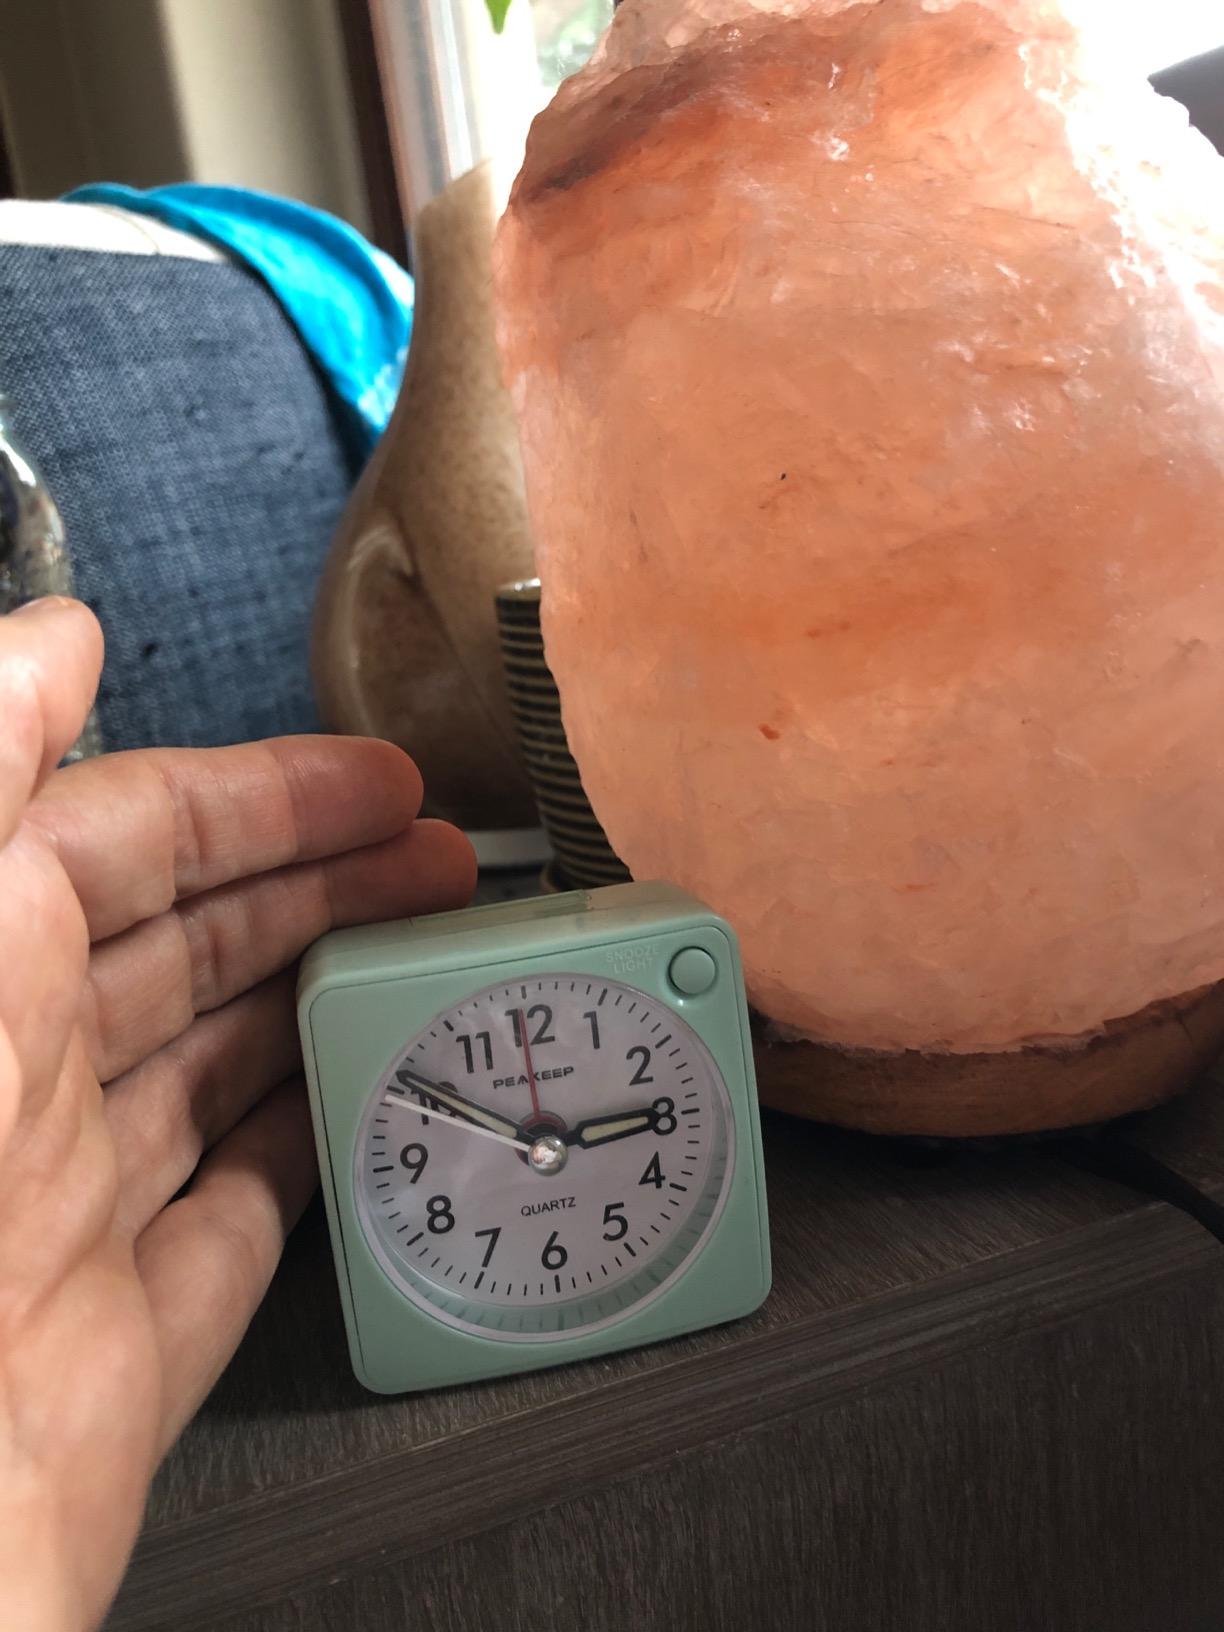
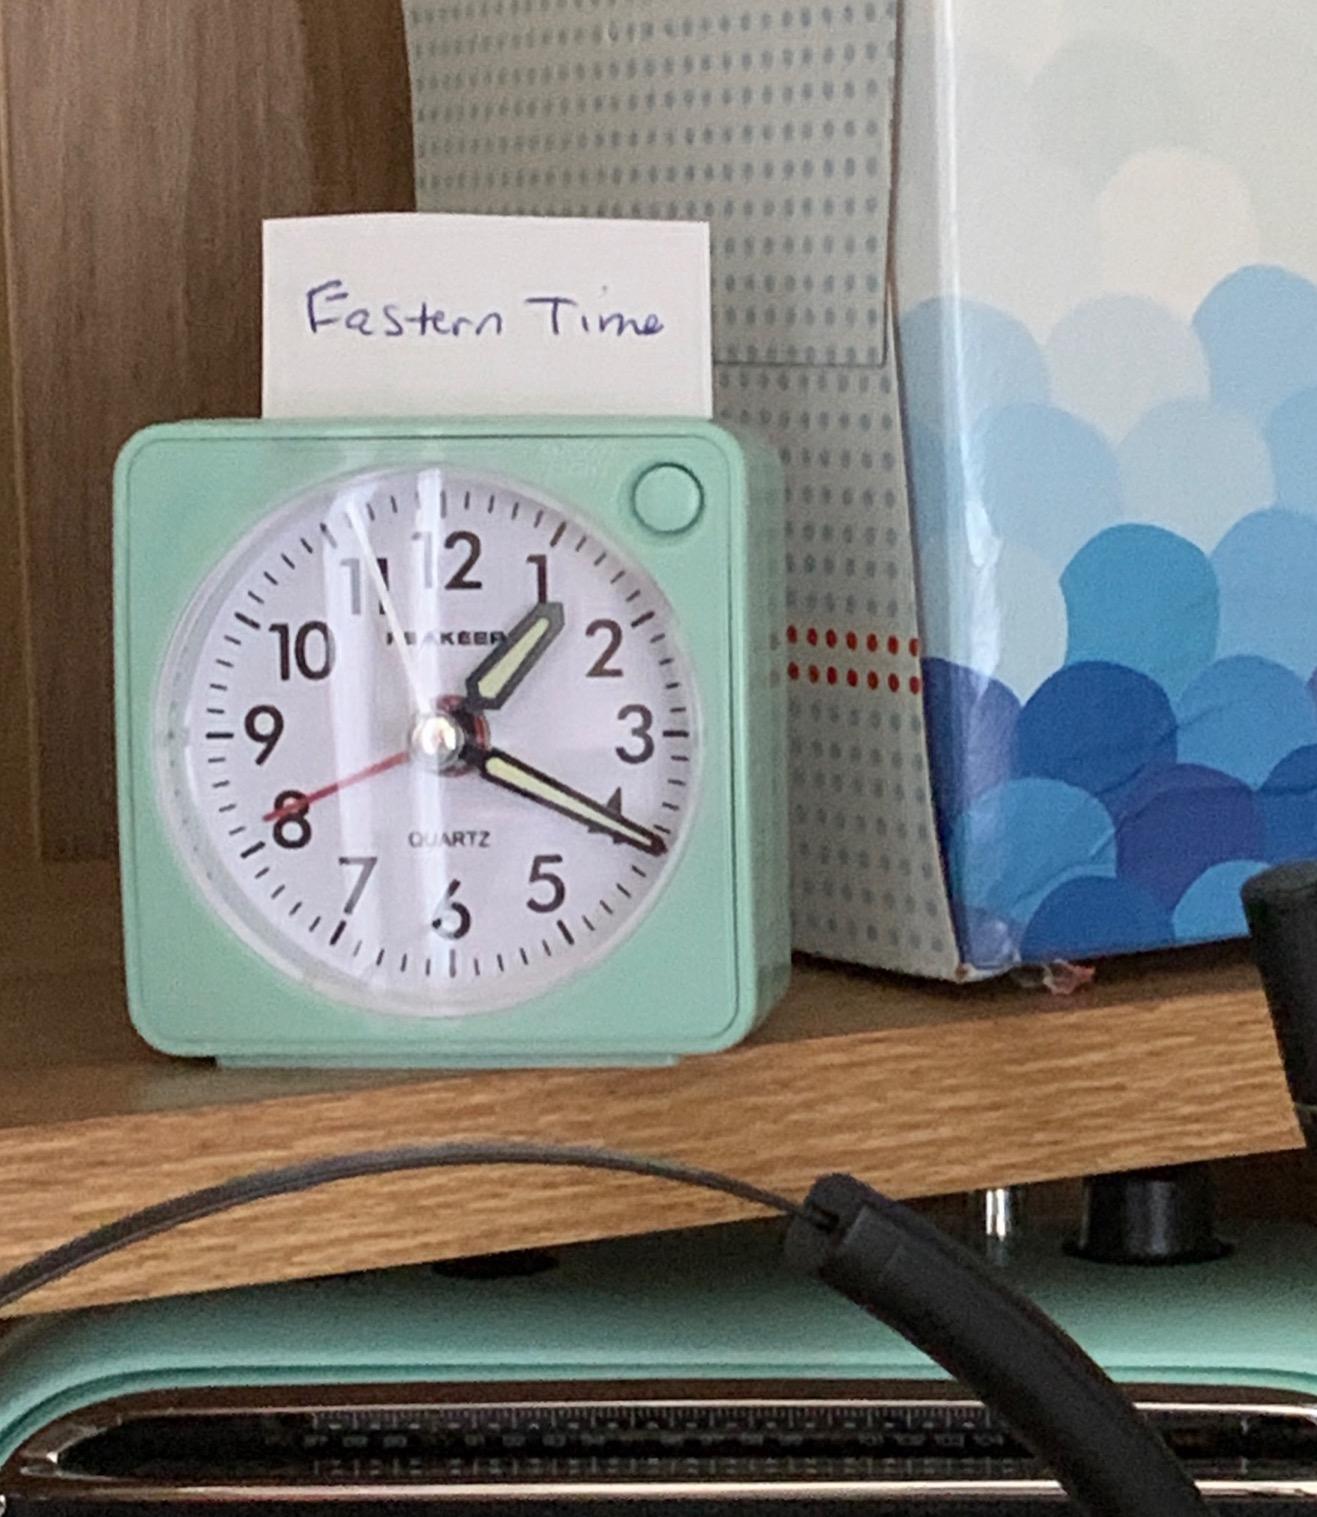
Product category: clock
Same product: yes